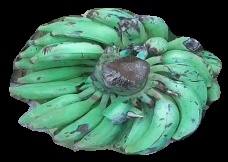
Variety: elakki-bale
Grade: grade3